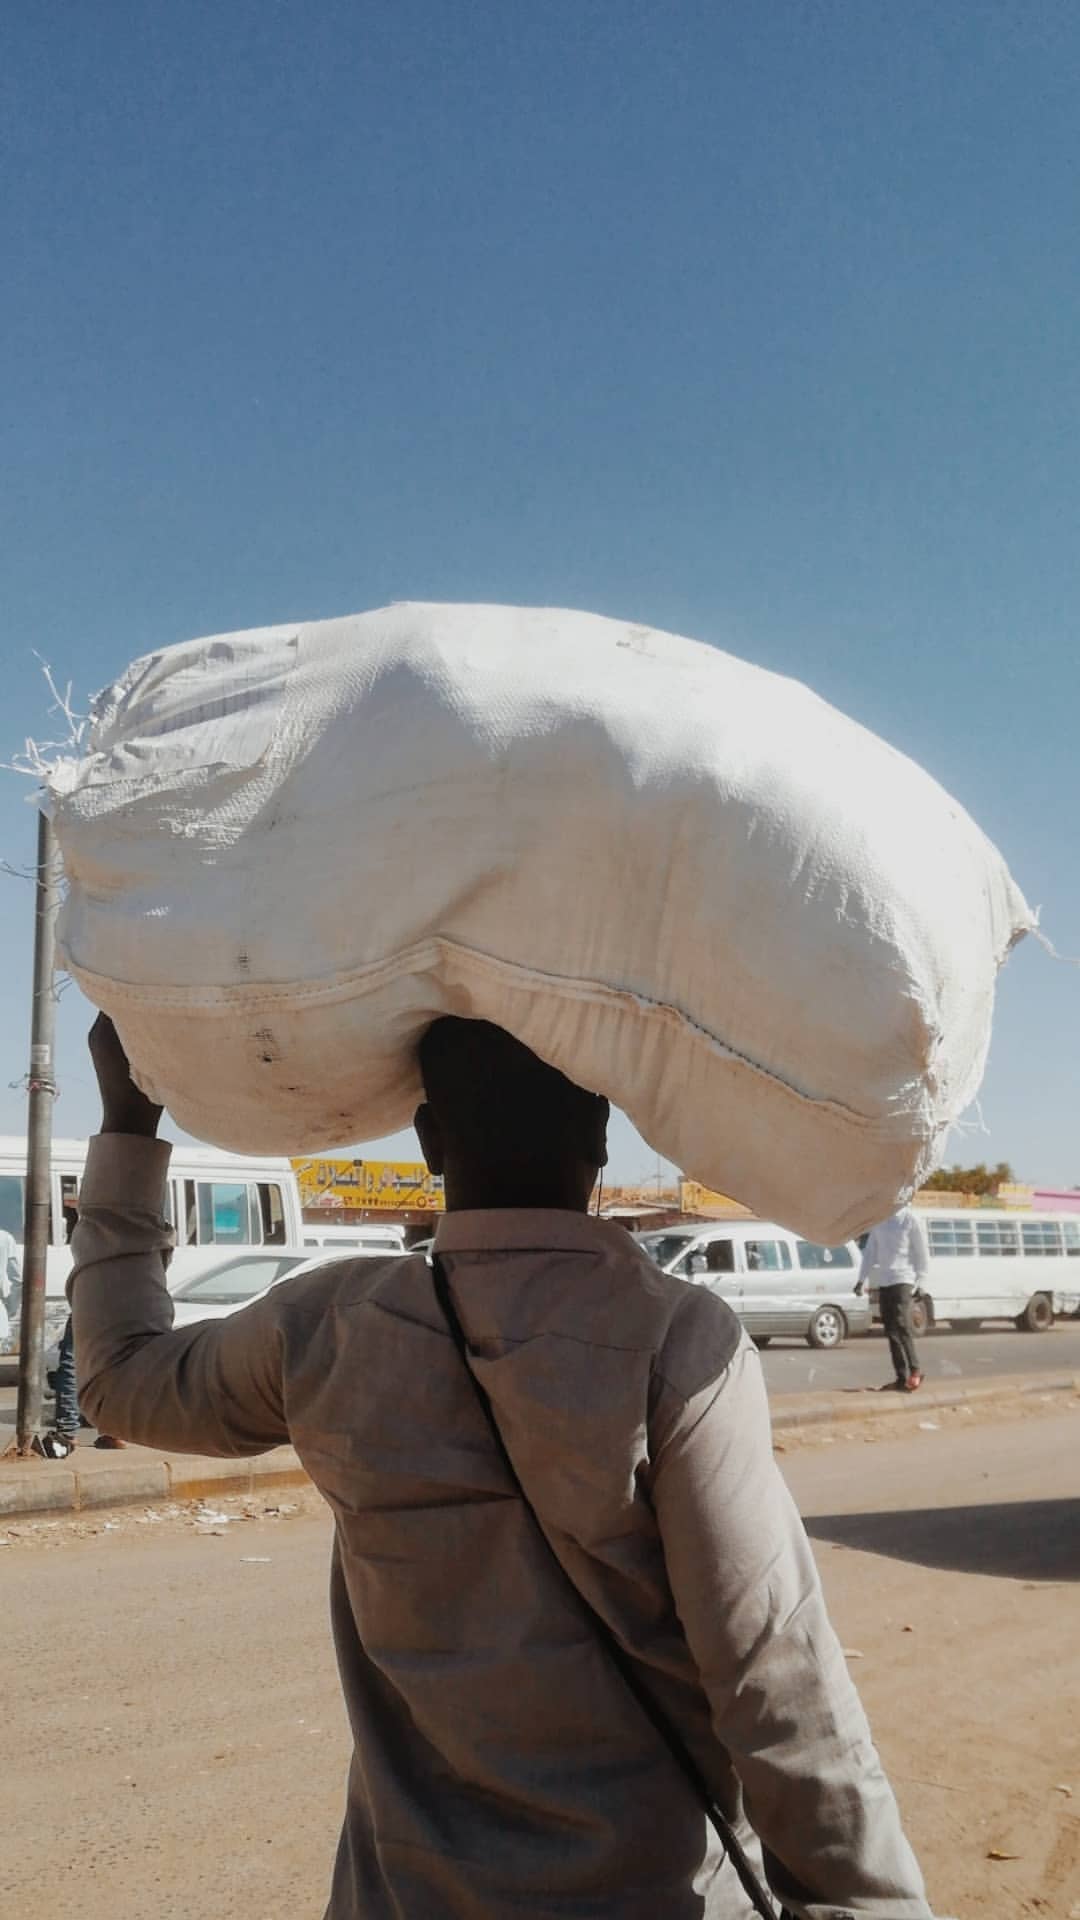
الوصف بالفصحى: شخص يحمل كيسًا على رأسه
الوصف بالعامية السودانية: زول شايل شوال فوق راسو
التصنيف: Urban & City Life
التصنيف الفرعي: Manual Labor